Central Falls, Rhode Island

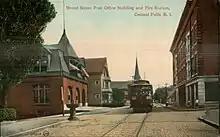
Broad Street

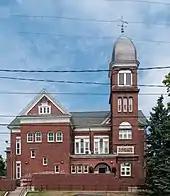
Central Falls City Hall

Central Falls has historic significance as the site of a major battle during King Philip's War. It was here, on March 26, 1676, that Narragansett Indians ambushed Captain Michael Pierce and his Plymouth Colony troops who (with 20 Christian Wampanoag Indians) were pursuing them. Nearly all those ambushed were killed, including nine taken prisoner and later tortured to death at nearby Cumberland. A stone memorial marks the mass grave at the site known as "Nine Men's Misery".